Bahrain Centre for Human Rights

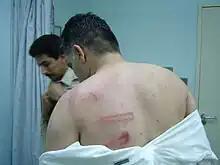
Beating marks on the back of Nabeel Rajab after police attacked a peaceful protest on 15 July 2005

Since 2005, Nabeel Rajab has been the subject of ongoing harassment including physical attacks and smear campaigns in the media (official TV, radio channels, Bahrain news agency and newspapers close to government). In a postal campaign targeting Rajab and his wife thousands of letters were distributed accusing him and his wife of being traitors and including his photo. Thousands of telephone text messages were sent to people in Bahrain via a company in South Africa that was paid through the private account of Sheikh Ahmed bin Ateyatalla Al-Khalifa, former Minister of state. The complaints filed by Rajab and his wife filed with the Office of the Public Prosecutor were ignored and never investigated.